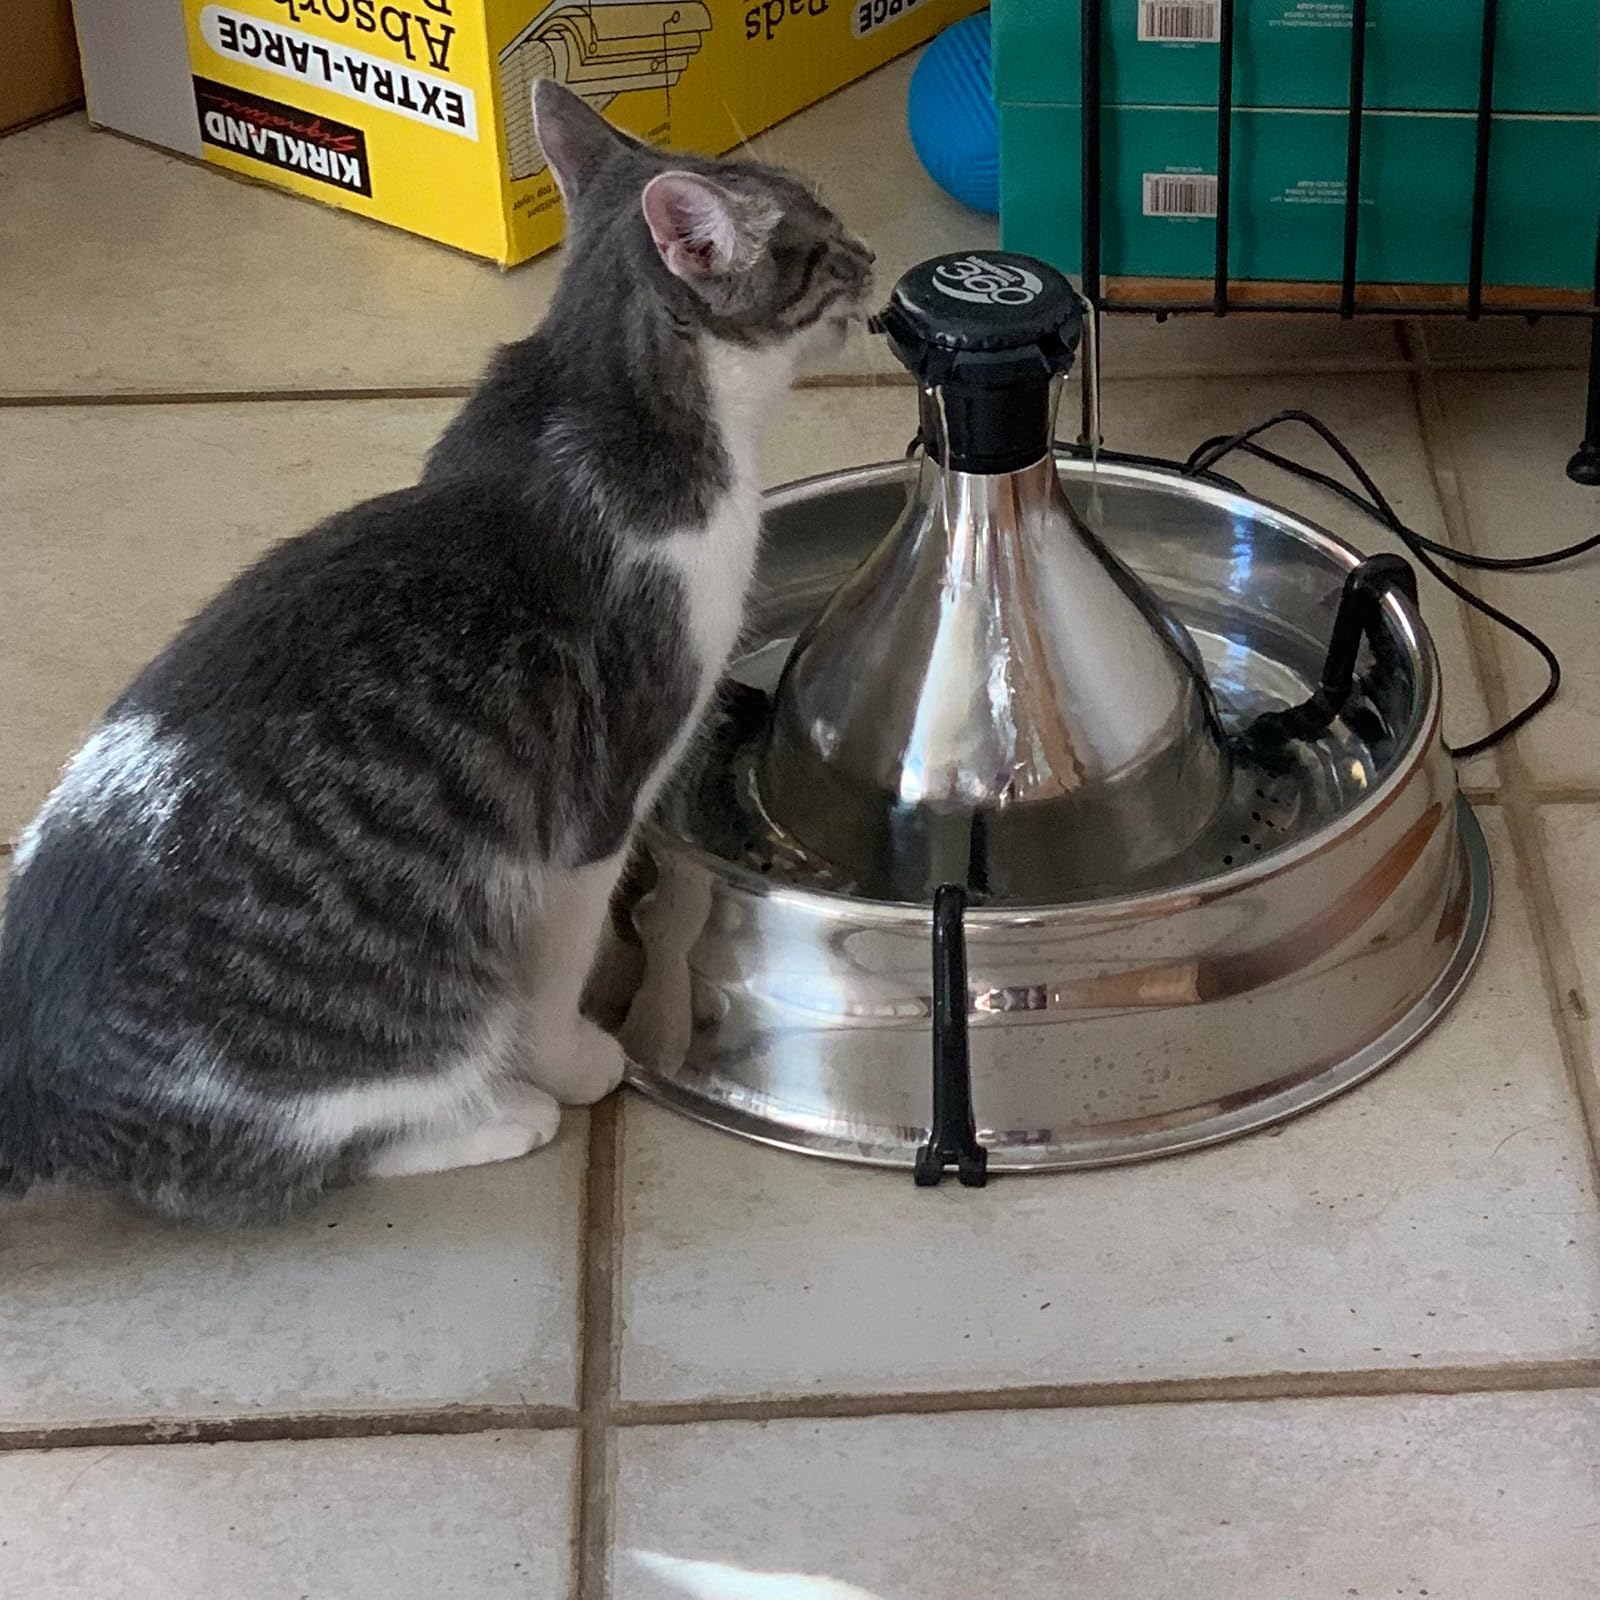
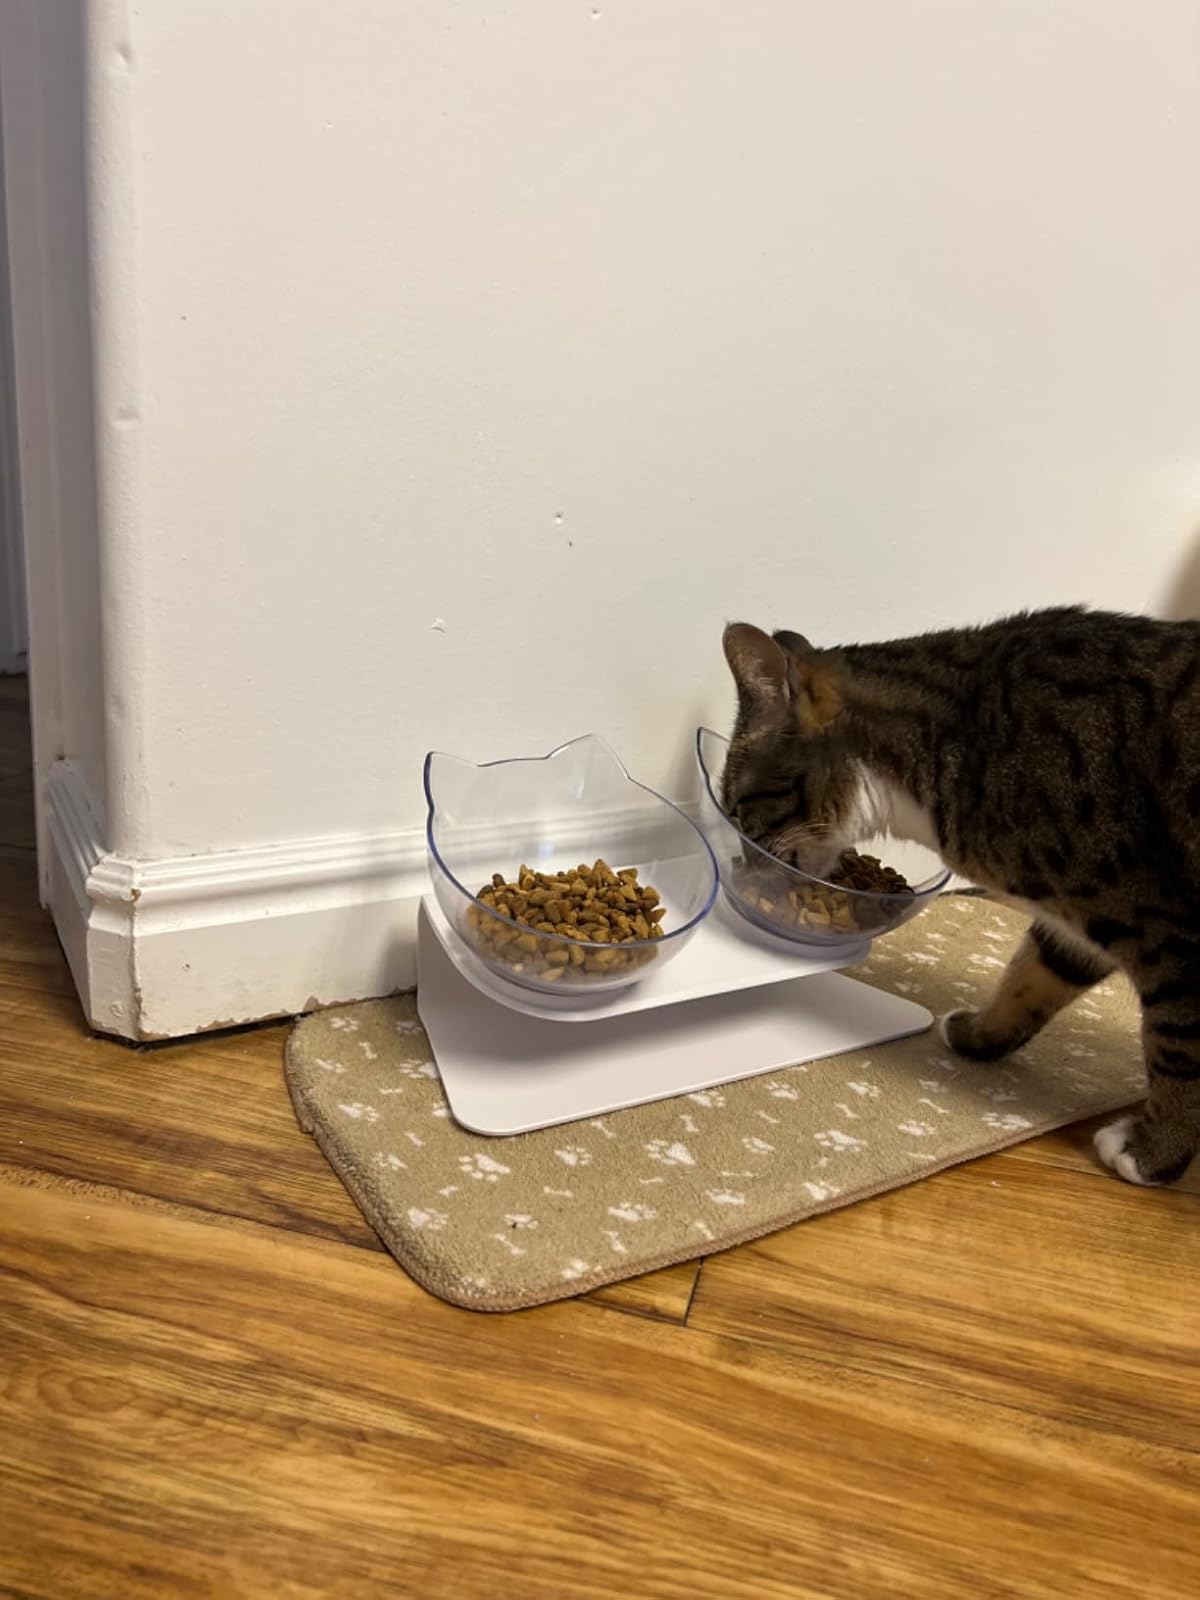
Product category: items_bowl
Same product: no